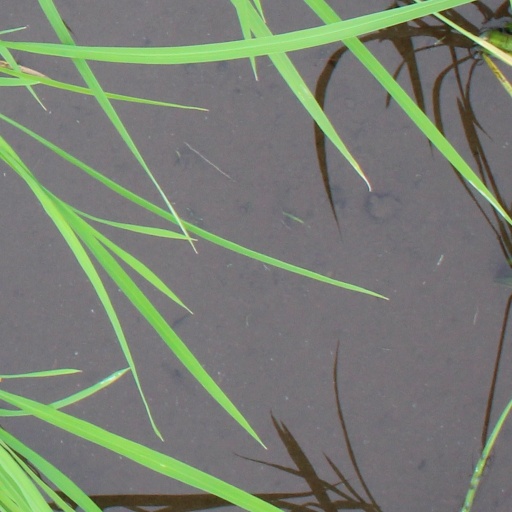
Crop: rice